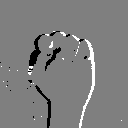
ASL letter: s